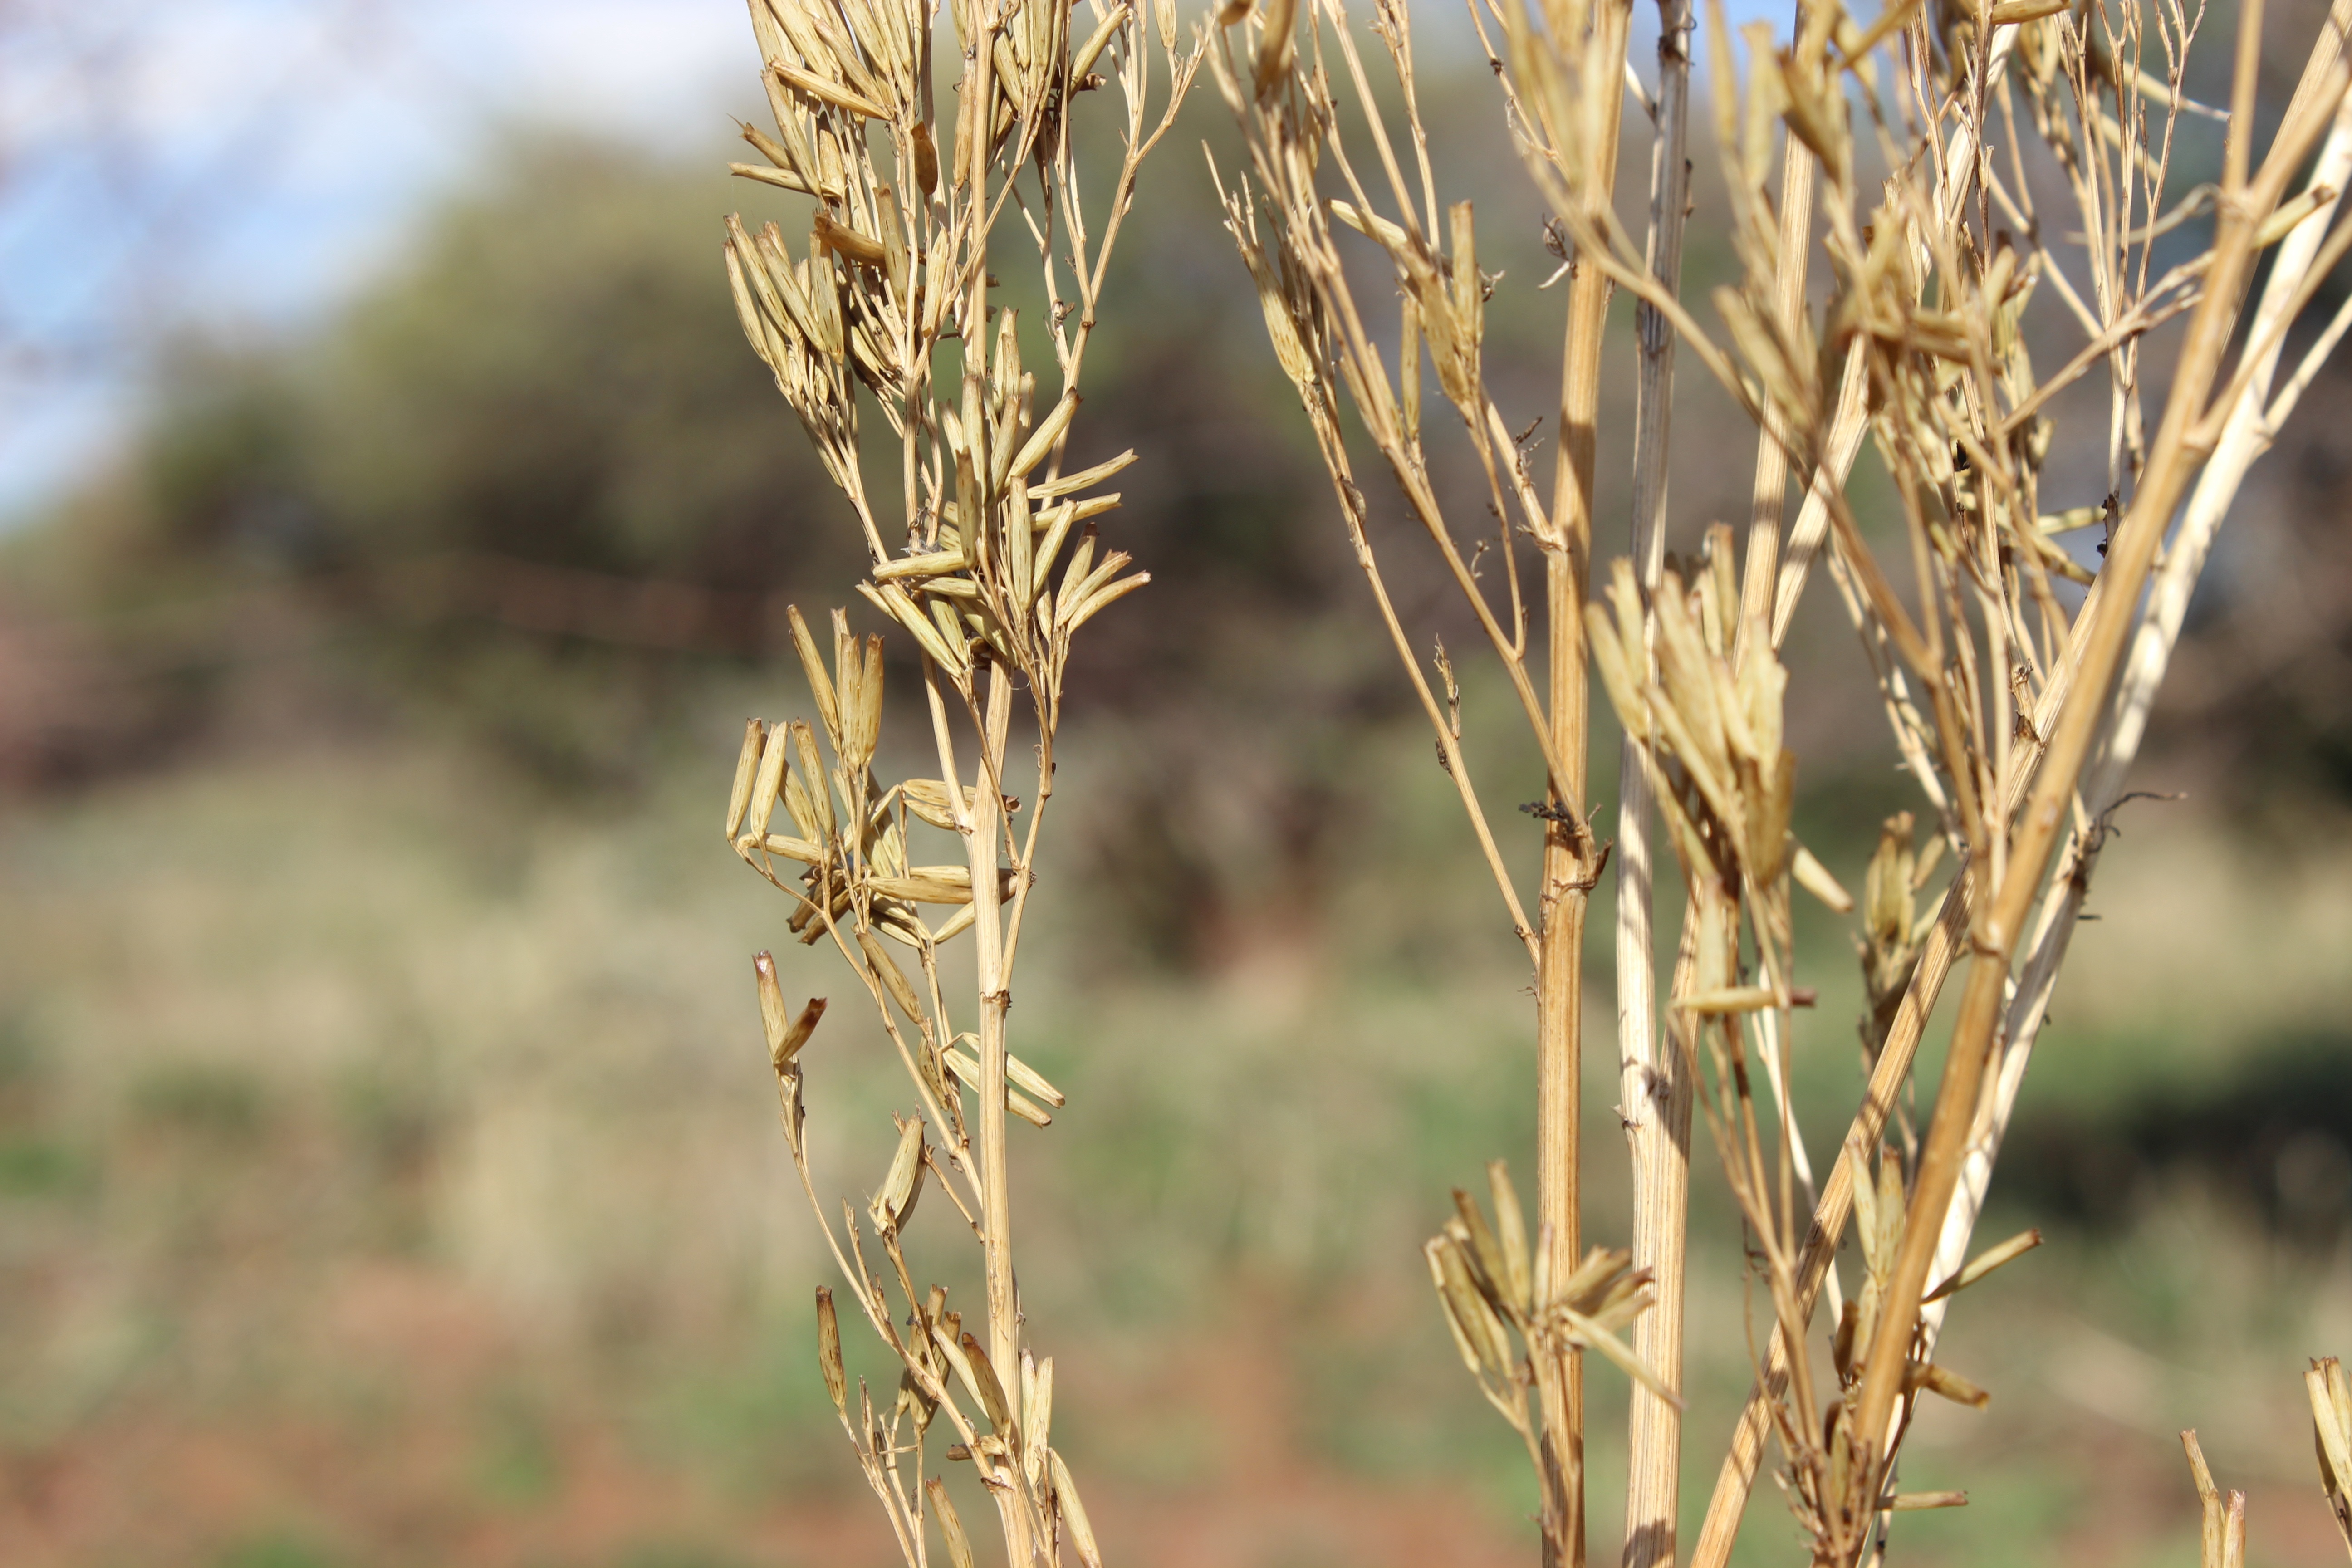
landscape, nature, grass, branch, plant, field, farm, wheat, prairie, flower, country, dry, environment, food, produce, crop, natural, agriculture, flora, plants, twig, cereal, farmer, earth, flowering plant, grass family, plant stem, land plant, phragmites